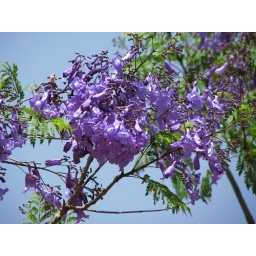
Roadside tree coming into flower in late September near Mareeba.